Government of the Republic of China

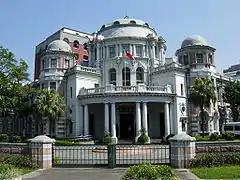
Control Yuan

Based on the traditional Chinese censorate, the Control Yuan is an investigatory agency that monitors the other branches of government. It may be compared to the Court of Auditors of the European Union, the Government Accountability Office of the United States, a political ombudsman, or a standing commission for administrative inquiry. Before the 1990s, it was the upper chamber of the tricameral parliament.